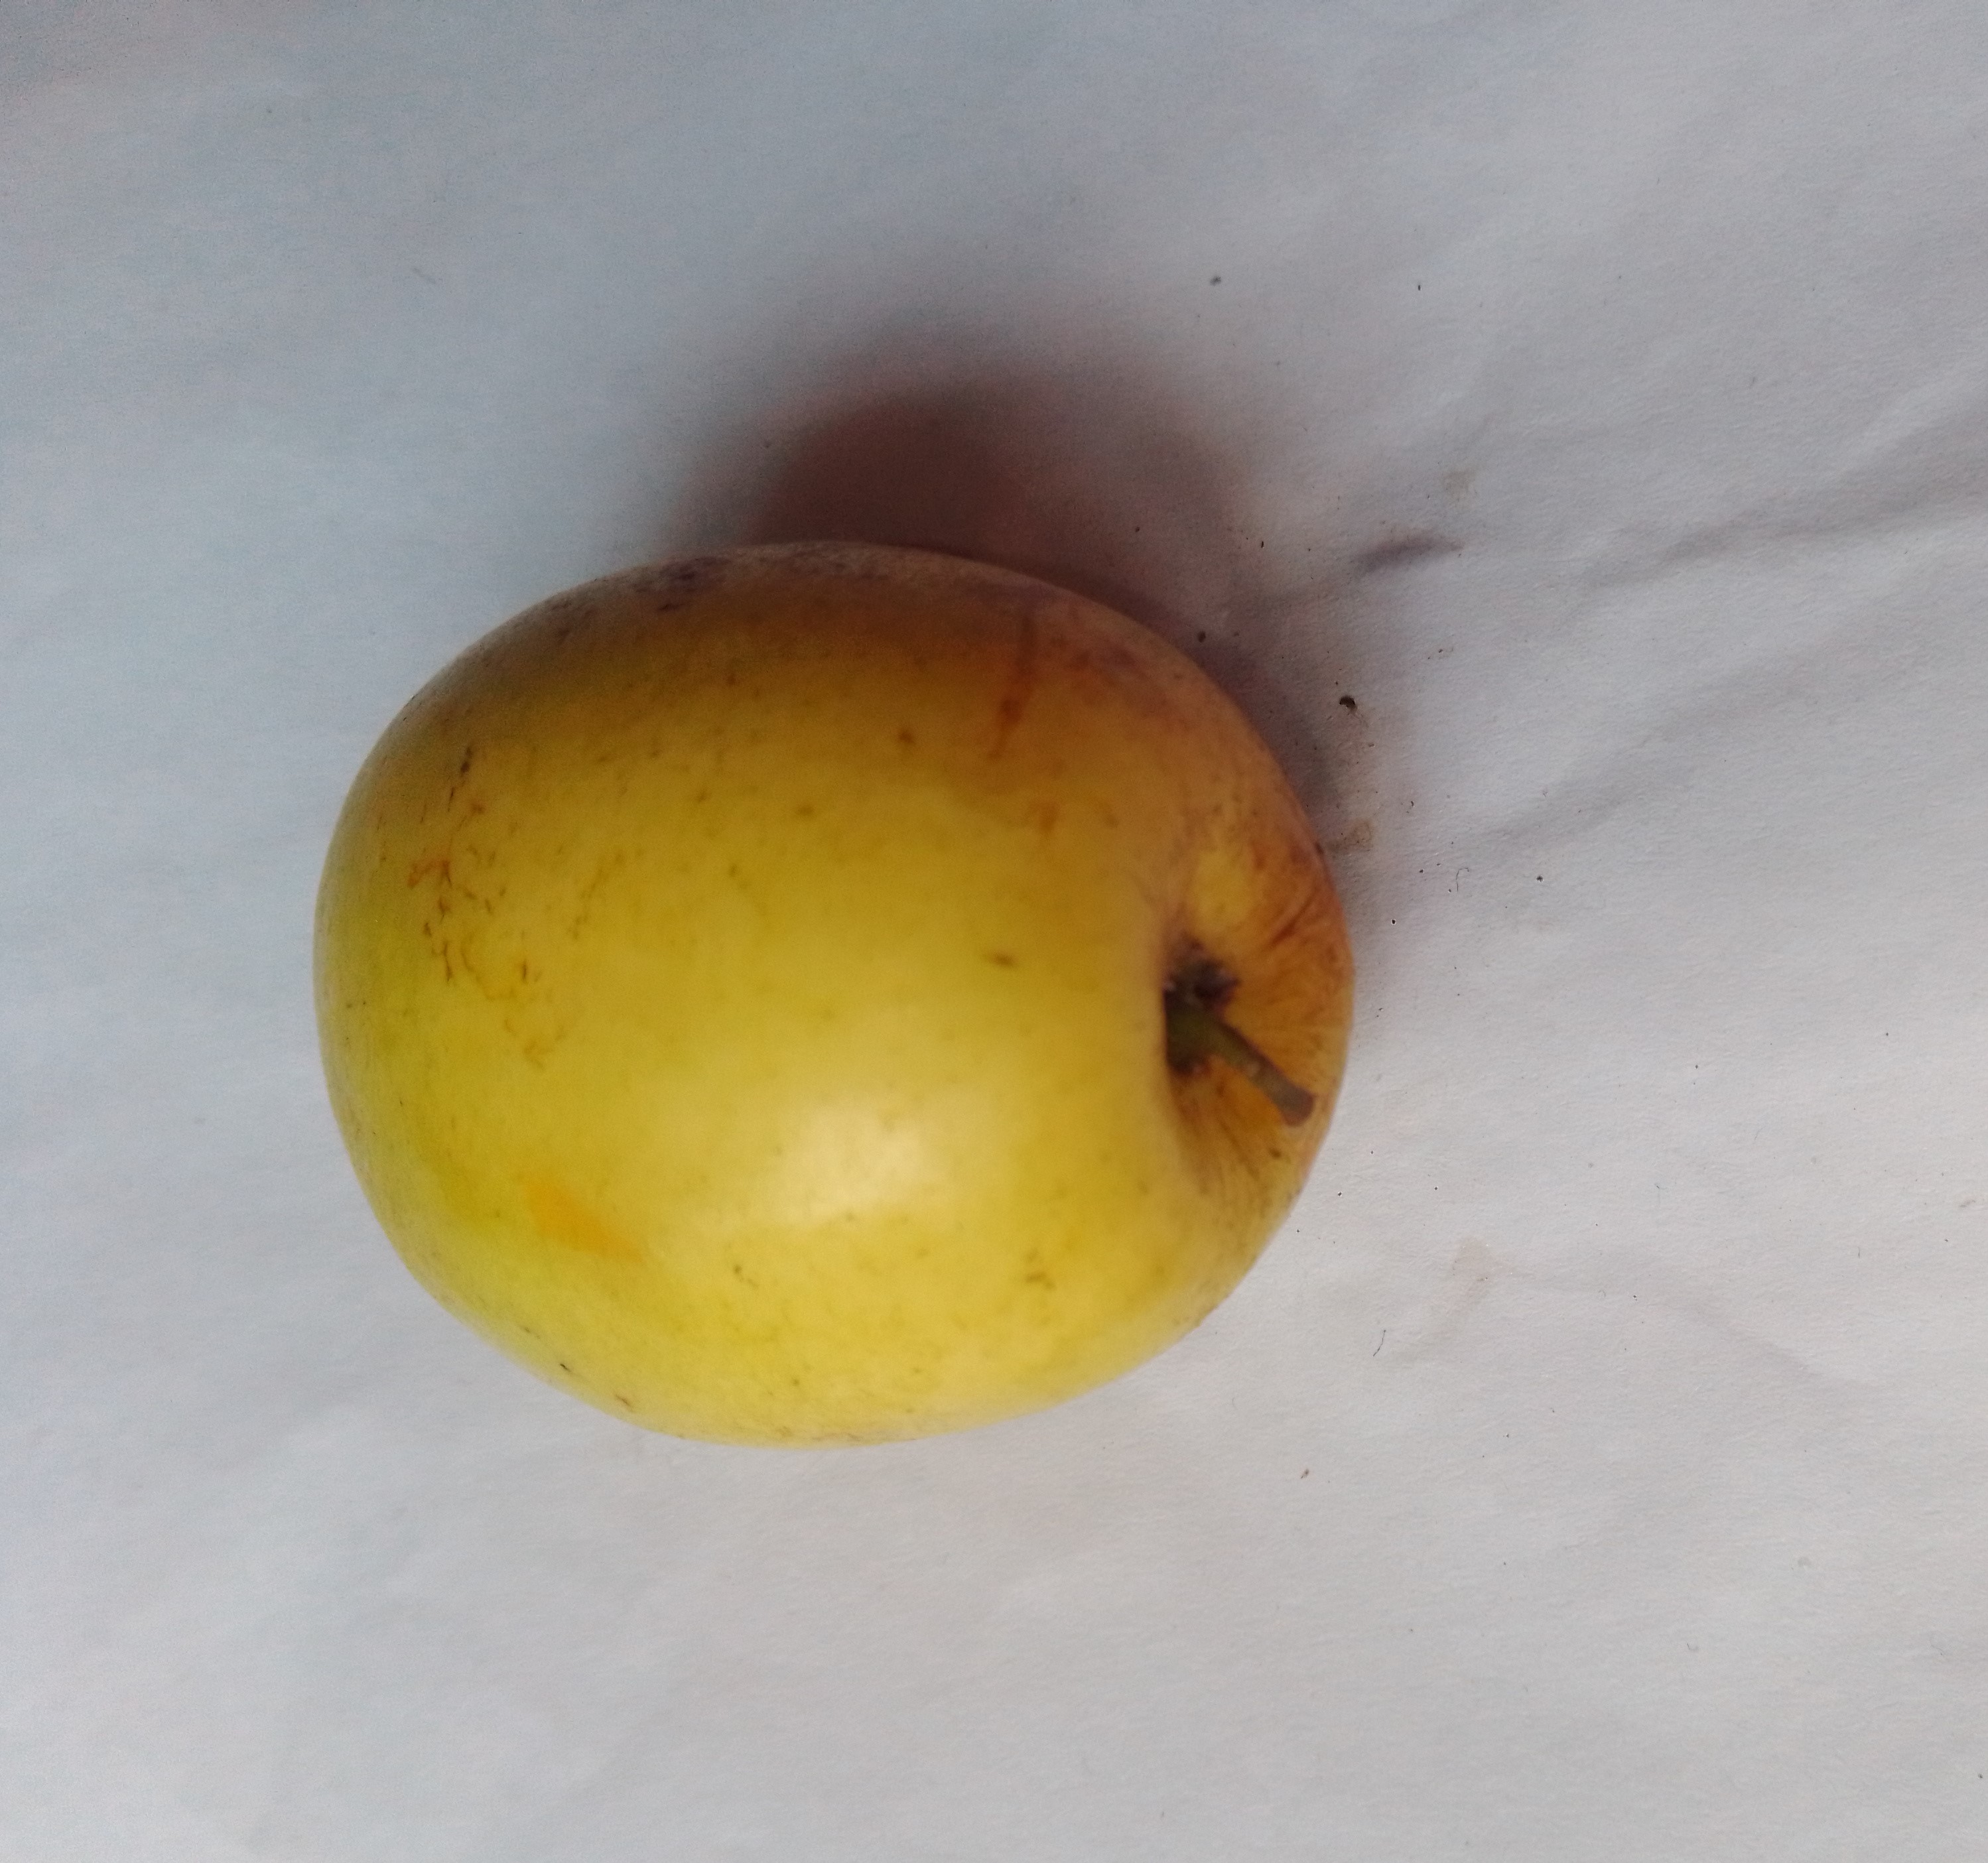
Fruit: jujube
Condition: fresh